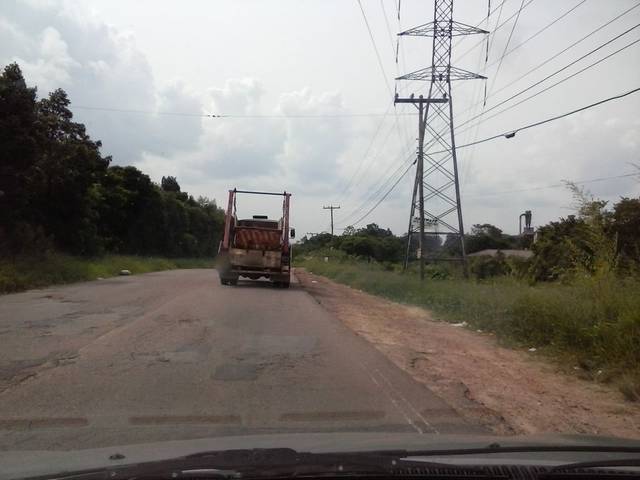
Region: Brazil
Coordinates: -30.074, -51.046